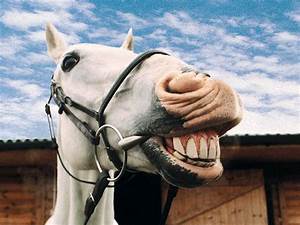
Label: cavallo